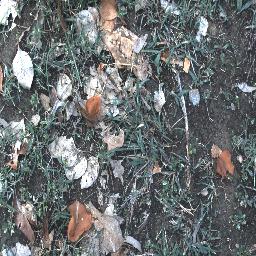
Label: negative